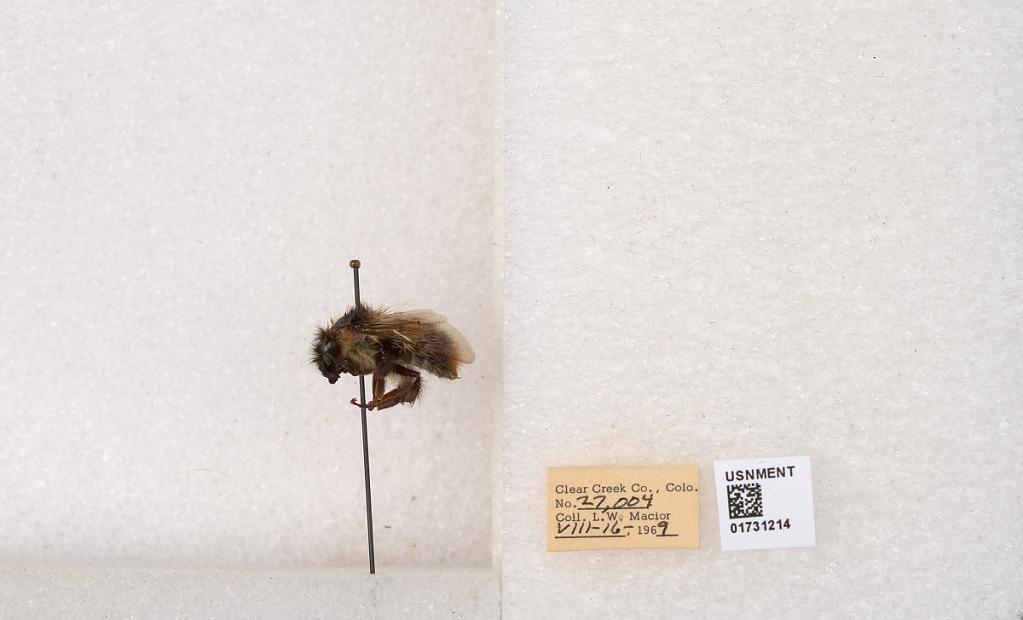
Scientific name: Bombus kirbyellus
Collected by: L. Macior
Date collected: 1969-8-16
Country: United States
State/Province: Colorado
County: Clear Creek
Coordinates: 39.6891, -105.644